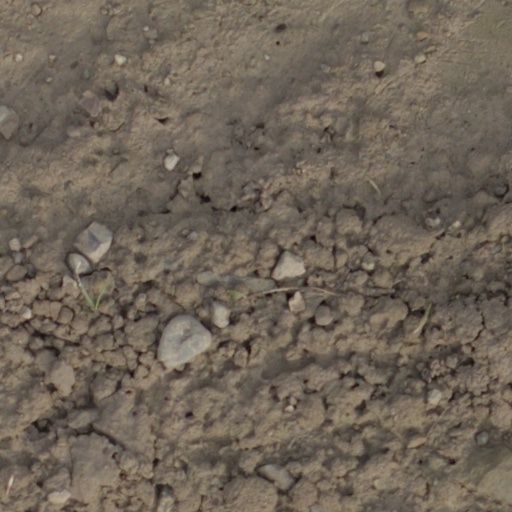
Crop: wheat